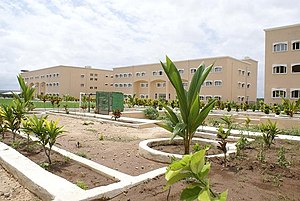
Somalia / Uddannelse og undervisning
Mogadishu Universitets hovedbygning i Mogadishu.
Somalia er et afrikansk land beliggende på Afrikas Horn, kontinentets østligste punkt. Landet ligger mellem 12 grader nordlig og 1 grad sydlig bredde mellem 41 og 51 grader østlig længde. Hovedstaden er Mogadishu, hvilket er en havneby med internationale handelsforbindelser.